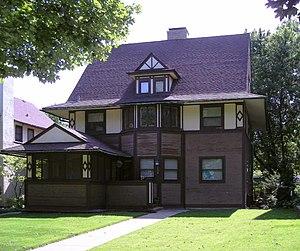
Cet article propose une liste exhaustive des réalisations de Frank Lloyd Wright. Huit d'entre elles sont classées sur la liste du patrimoine mondial de l'UNESCO depuis le 7 juillet 2019 au titre des œuvres architecturales du XXᵉ siècle de Frank Lloyd Wright.